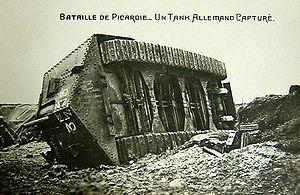
La bataille de Villers-Bretonneux est une bataille de la Première Guerre mondiale qui se déroula les 24, 25 et 26 avril 1918 sur le territoire de la commune de Villers-Bretonneux. Elle stoppa l’avance allemande vers l’ouest et préserva la ville d’Amiens d’une occupation par l’ennemi.
Le Sturmpanzerwagen A7V fut le seul char d'assaut développé et déployé par l'armée allemande durant la Première Guerre mondiale. Le premier exemplaire fut livré le 1ᵉʳ octobre 1917. Le haut commandement allemand ne croyant pas à l'utilité du char d'assaut, sa fabrication ne fut pas prioritaire : il y eut plus de chars britanniques capturés dits Beutepanzer et utilisés par les forces allemandes que d'A7V, qui ne fut produit qu'à 20 exemplaires.